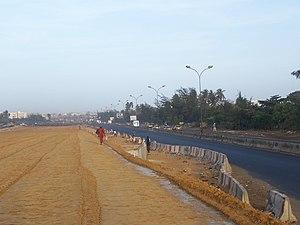
Le réseau des autoroutes sénégalaises est long de 221 km, c'est l'un des plus longs réseaux autoroutiers à péage en Afrique de l'Ouest.